Janusz Paluszkiewicz

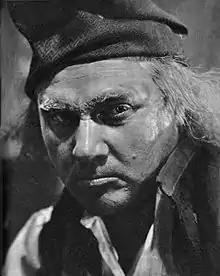
in Friedrich Wolf's play "Beaumarchais" 1950

Janusz Paluszkiewicz (20 March 1912 – 19 February 1990) was a Polish actor. He appeared in more than 50 films and television shows between 1952 and 1988.